The Eye of the Storm (2009 film)

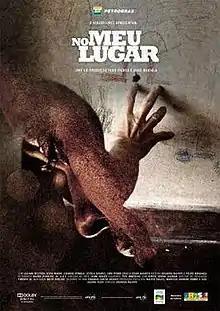
Film poster

The Eye of the Storm is a 2009 Brazilian drama film directed by Eduardo Valente. It was given a special screening at the 2009 Cannes Film Festival.